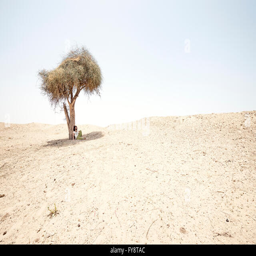
man sitting alone under tree in the desert